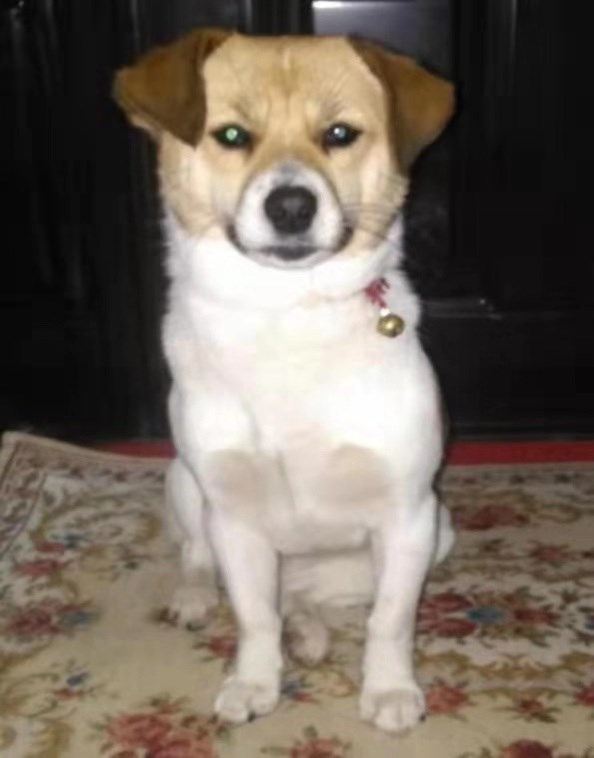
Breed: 2909-n000116-Cardigan